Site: brandenburg
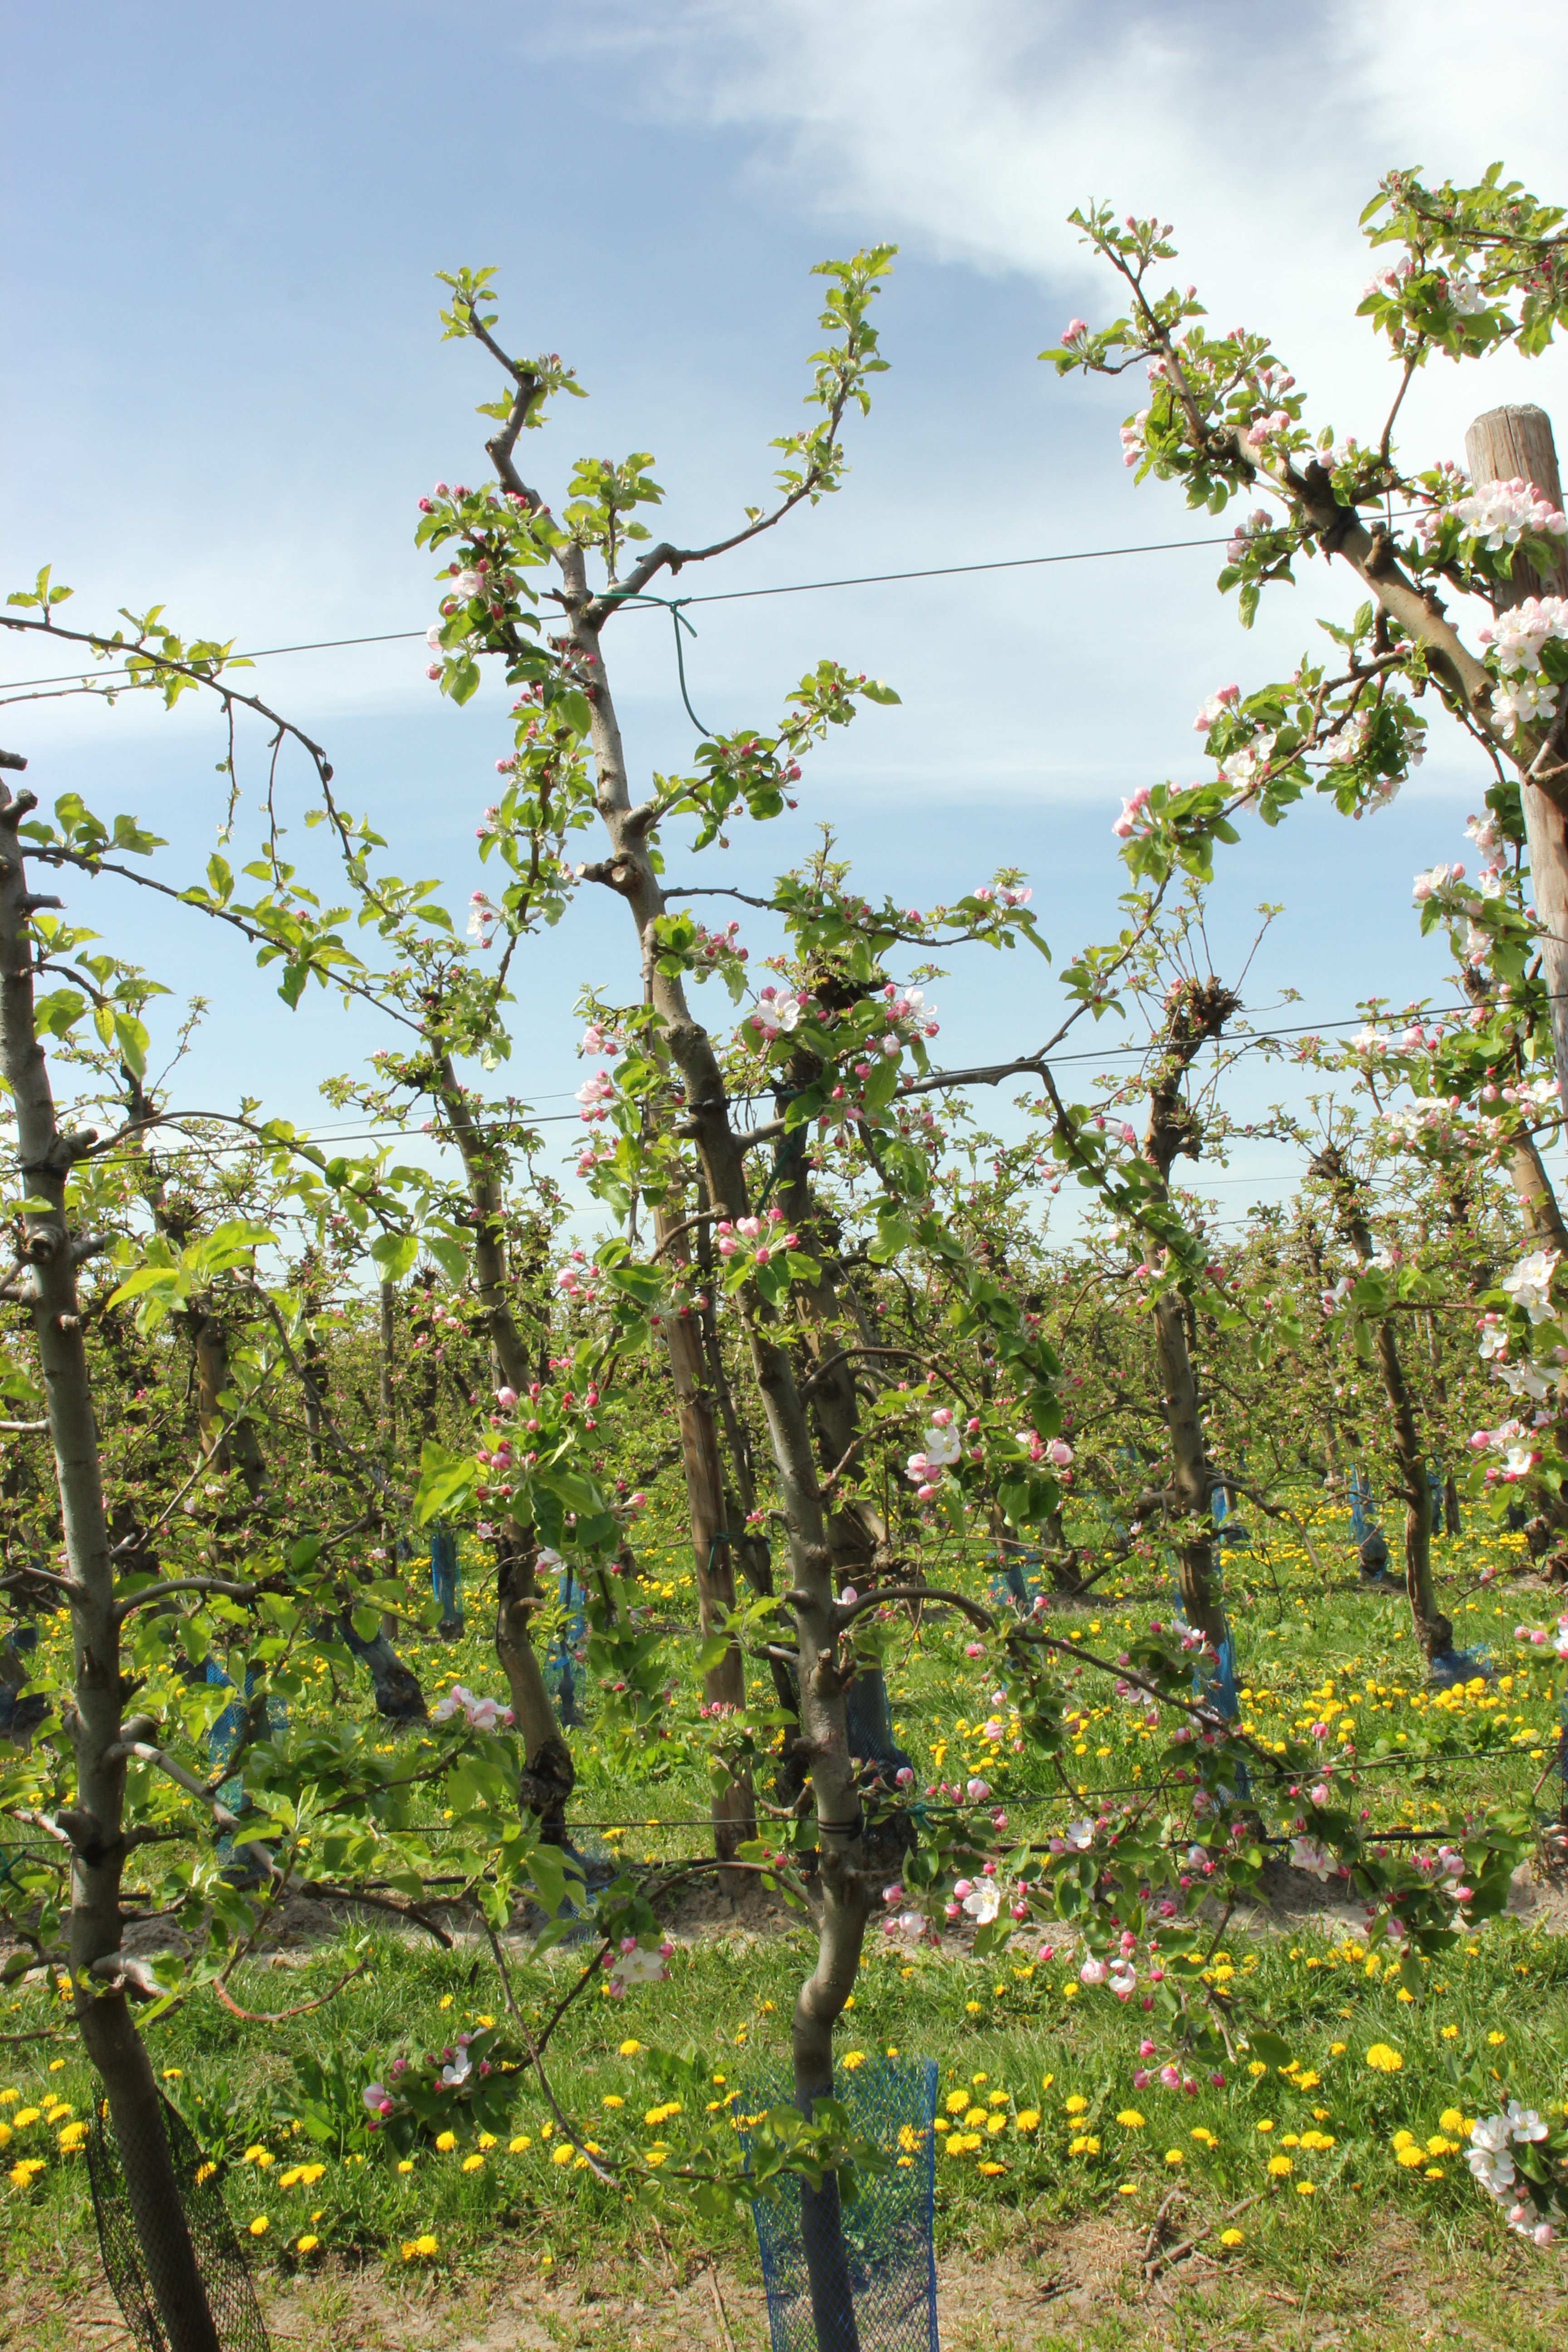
Growth stage (BBCH 57): Inflorescence emergence